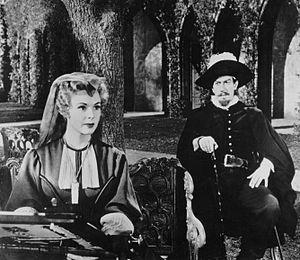
Mala Powers, est une actrice américaine née Mary Ellen Powers, le 20 décembre 1931 à San Francisco, en Californie, aux, et morte le 11 juin 2007 à Burbank en Californie, aux.